Hurricane Ophelia (2017)

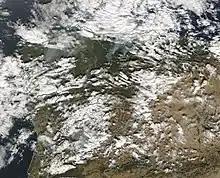
Satellite image depicting smoke from wildfires in northern Portugal and northwestern Spain on 15 October, ahead of Hurricane Ophelia

Starting on 15 October 2017, winds from Ophelia fanned wildfires in both Portugal and Spain. The wildfires have claimed the lives of at least 49 individuals, including 45 in Portugal and four in Spain, and dozens more were injured. In Portugal, more than 4,000 firefighters battled around 150 fires. The National Hurricane Center's Tropical Cyclone Report on Hurricane Ophelia makes no mention of the fires, thus the associated fatalities are not included as part of the storm total.